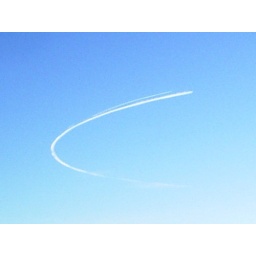
A jet makes a turn in the sky outside my house